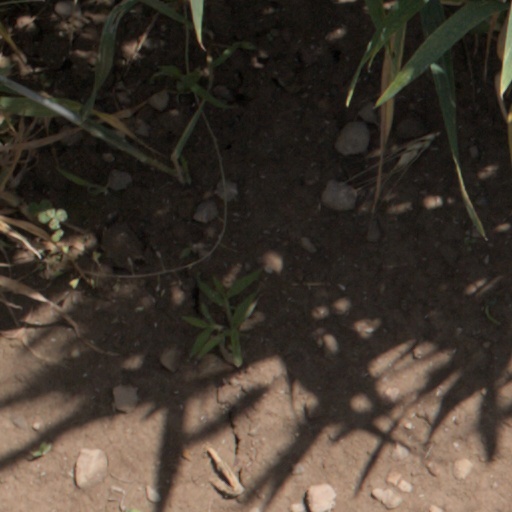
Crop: wheat